Indian locomotive class WCP-1

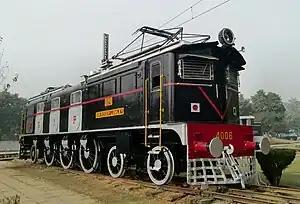
GIPR 4006 at the National Rail Museum, New Delhi

The Indian locomotive class WCP-1 (originally classified as EA/1) is a class of 1.5 kV DC electric locomotives that were developed in late 1920s by Swiss Locomotive and Machine Works (SLM) for the Great Indian Peninsula Railway to handle passenger trains. A total of 22 WCP-1s were built in England between 1928 and 1929, and entered service in 1930.